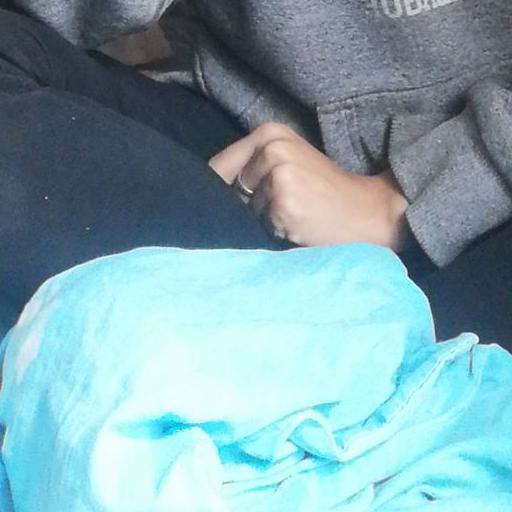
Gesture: no_gesture